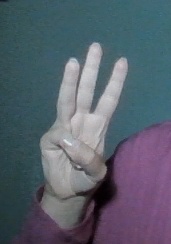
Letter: thaa